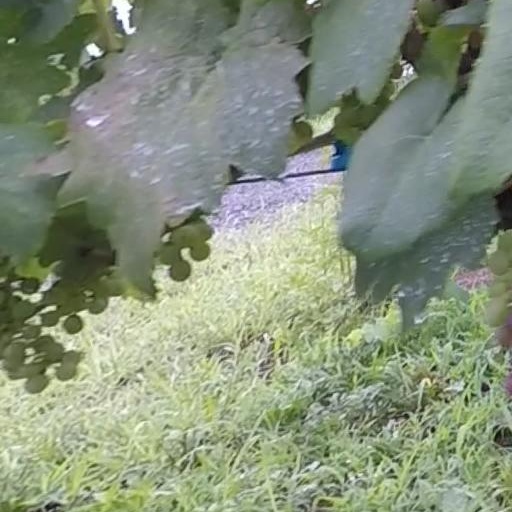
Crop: grape